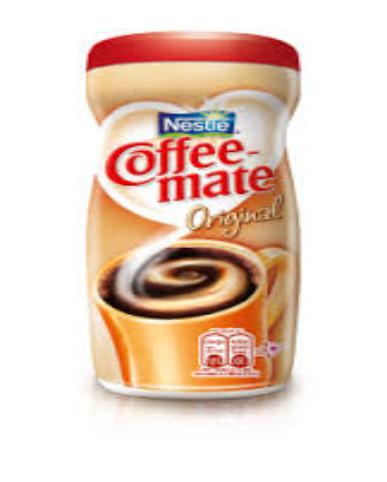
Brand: Coffee-Mate
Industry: Food